Stamatis Voulgaris

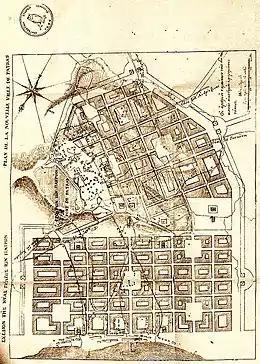
The original first urban plan of Patras, drawn up in 1829 by Stamatis Voulgaris and Auguste-Théodore Garnot, captains of the Morea expedition

Voulgaris followed several painting courses in parallel with his studies, in particular in the atelier of the renown painter Jacques-Louis David. He then became part, with his fellow student, the famous painter Jean-Baptiste Camille Corot, of the first members of a whole new generation of young neo-classical painters from the 1820s, in David's suite, later called the School of Barbizon. This colony of landscape artists (called the "open airists"), grouping painters such as Charles-François Daubigny, Théodore Rousseau, Jean-François Millet or Gustave Courbet, were coming together a few kilometers from Paris to work in the forest of Fontainebleau which was for them a source of inspiration.